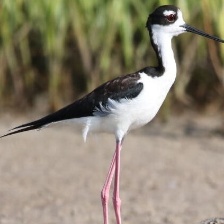
Species: BLACK NECKED STILT
Scientific name: HIMANTOPUS MEXICANUS